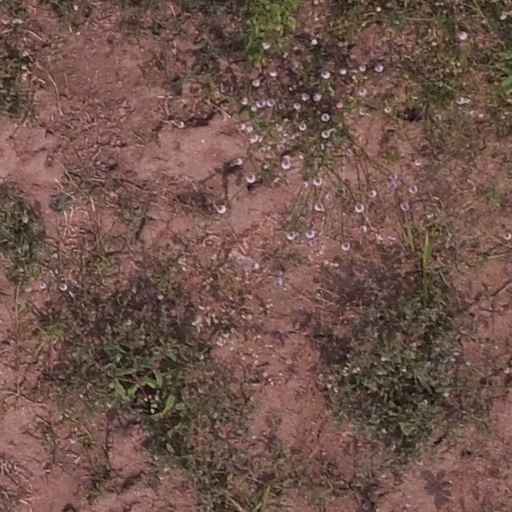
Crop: maize; corn